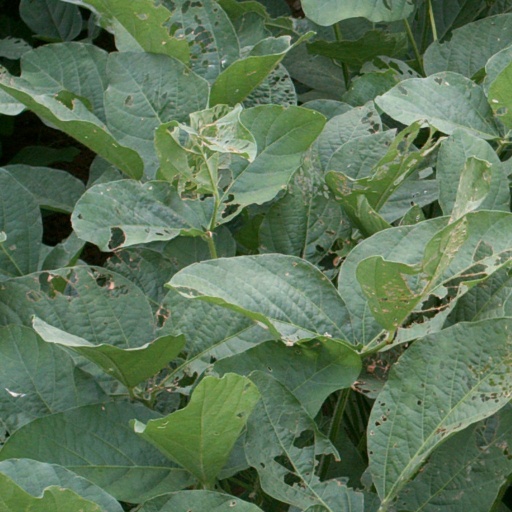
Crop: soybean